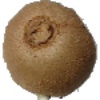
Label: kiwi